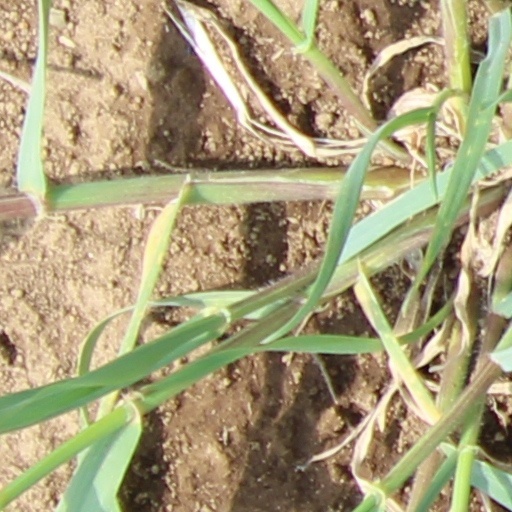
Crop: wheat